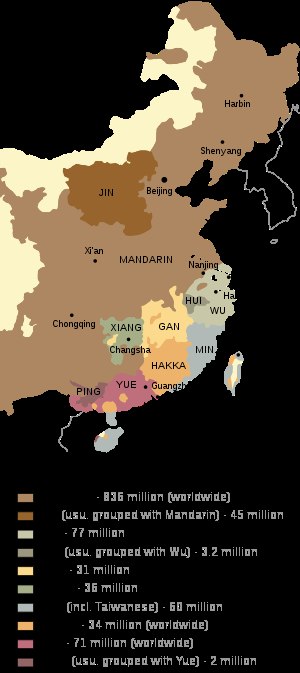
Gan (kinesisk)
Kinesiske dialekter og språk
Gan er en betegnelse på en række beslægtede dialekter i den kinesiske sproggruppe i den sino-tibetanske sprogfamilie.